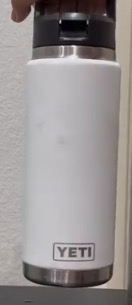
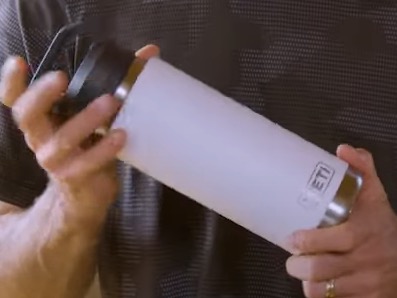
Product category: misc
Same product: yes